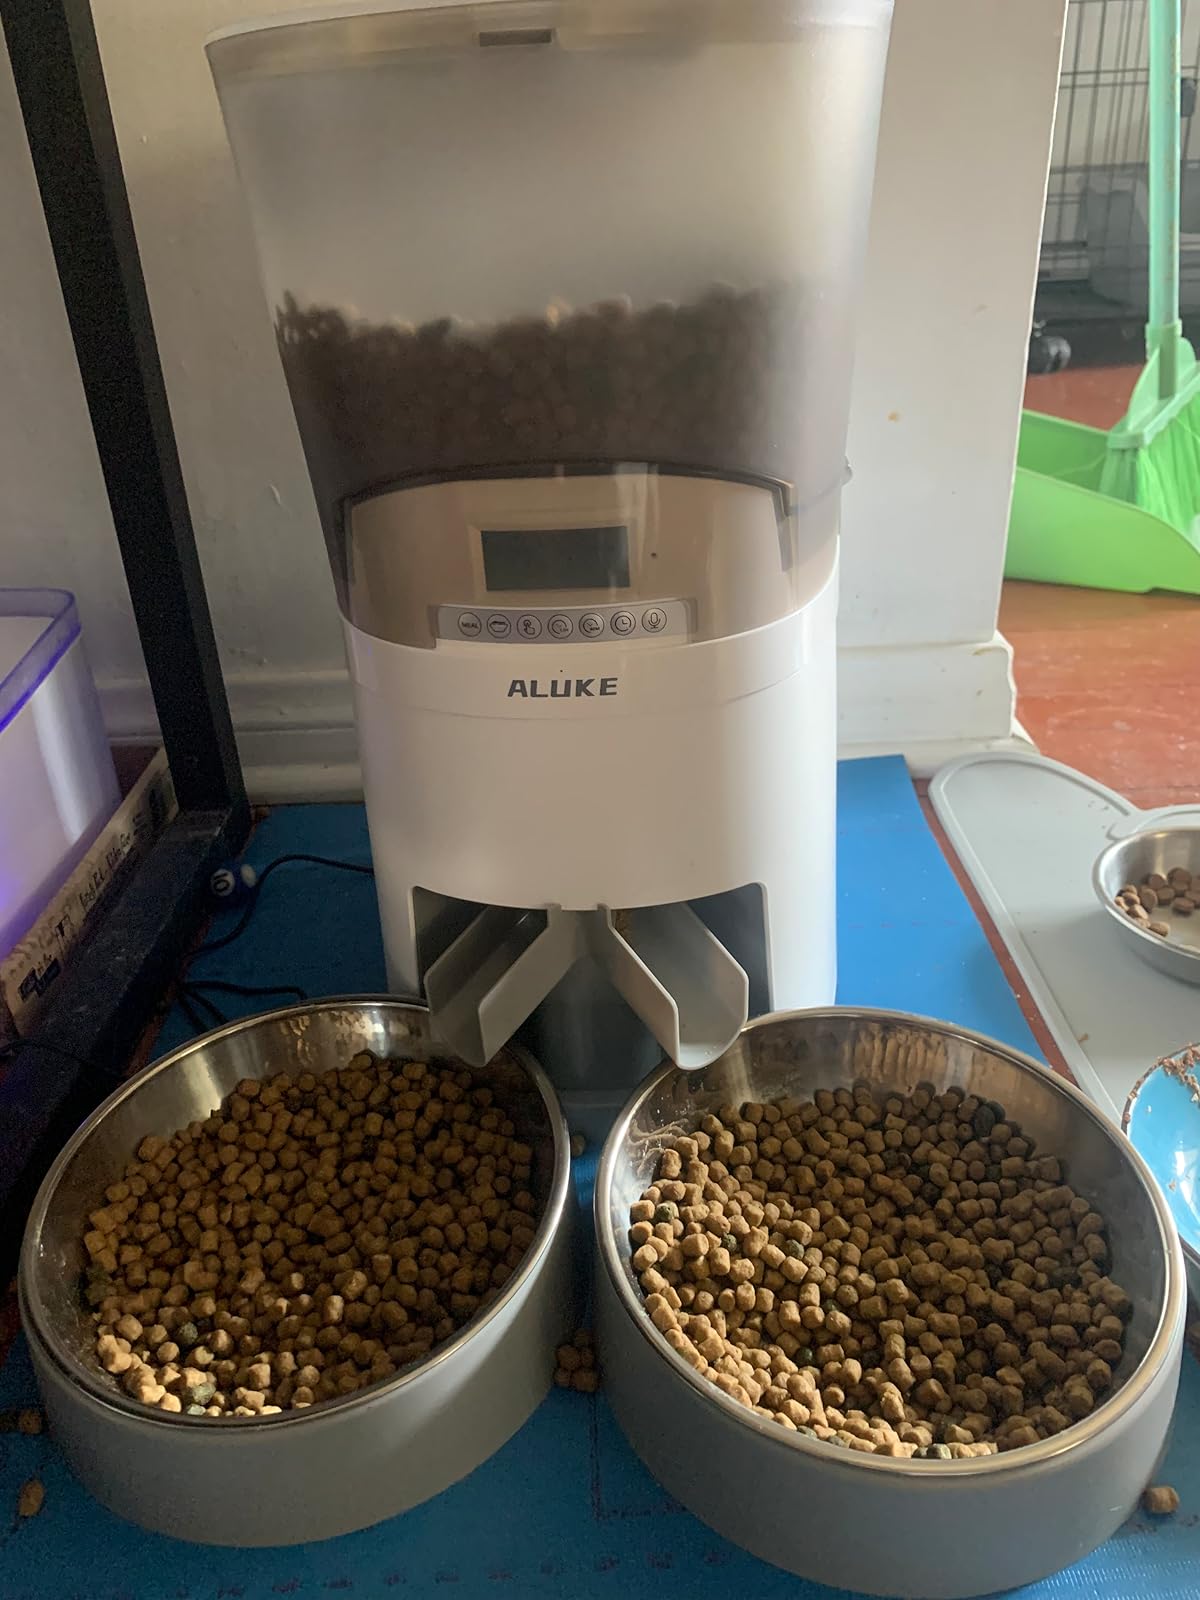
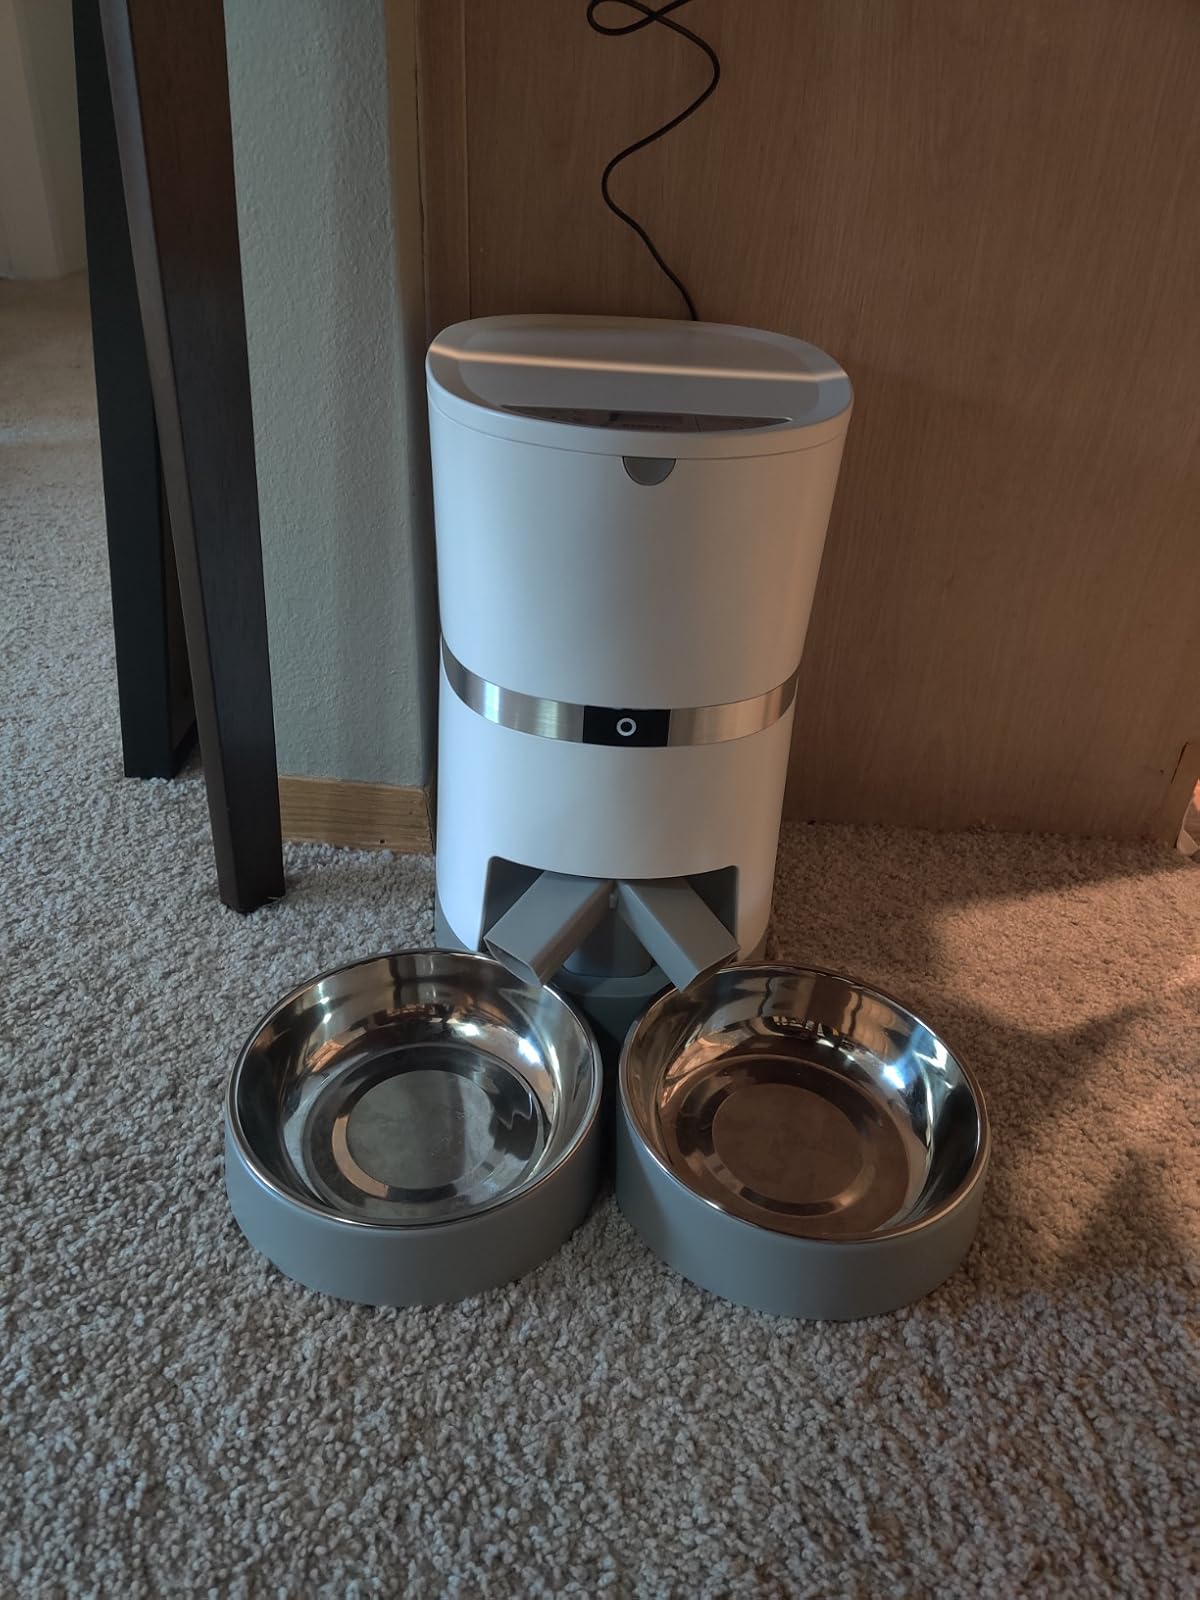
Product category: items_feeder
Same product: no